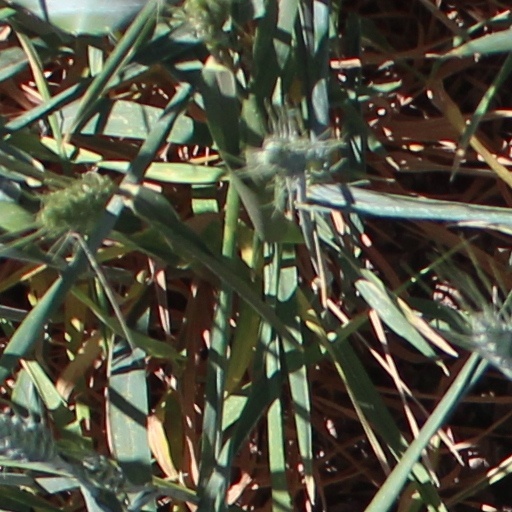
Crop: wheat